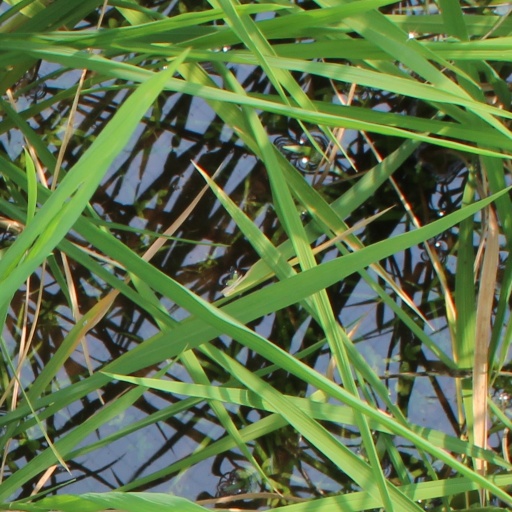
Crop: rice